Karmann

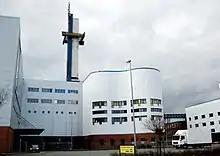
Karmann buildings in Osnabrück

Karmann was established in 1901 when Wilhelm Karmann purchased Klages, a coachbuilder founded in 1874, and renamed the business. The company then grew together with the expanding automobile industry. Karmann became known for its work on convertibles, coupés, and other niche models.